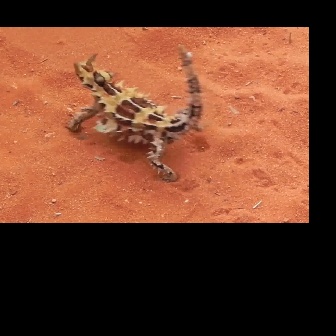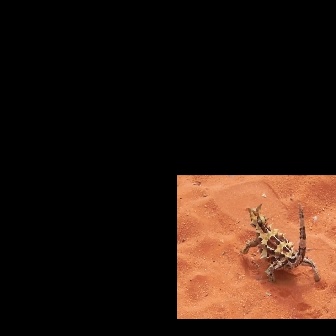
  Please identify the target specified by the bounding box [63,43,203,183] in the first image and locate it in the second image. Return the coordinates in [x_min,y_min,x_max,y_max] format.
Answer: [239,201,321,283]